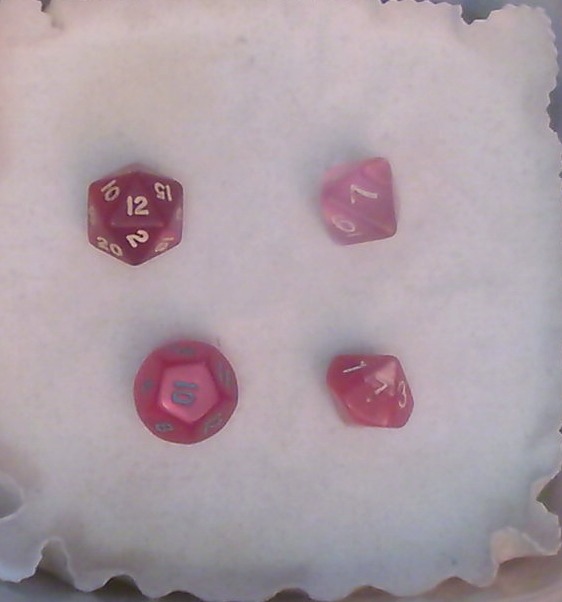
Dice in frame:
type: d12
value: 10
type: d20
value: 12
type: d10
value: 7
type: d8
value: 7
Label source: human
Face values trusted: yes